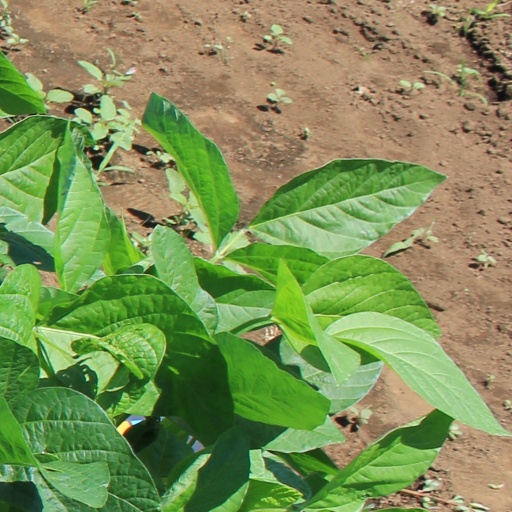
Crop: soybean